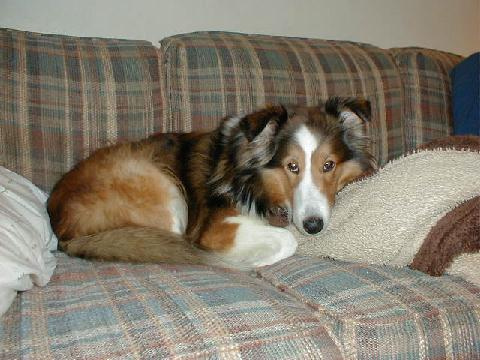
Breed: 274-n000110-Shetland_sheepdog